Chronicles of Barsetshire

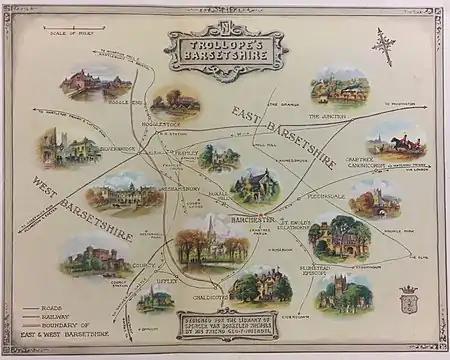
The county of Barsetshire

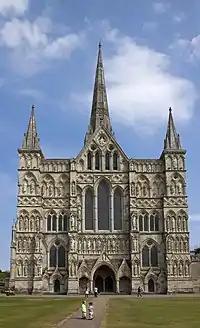

While working at the General Post Office, Trollope travelled through the English countryside, witnessing the conventions of rural life and the politics surrounding the church and the manor house. On one particular trip to the cathedral city of Salisbury in 1852, Trollope developed his ideas for "The Warden", which centred on the clergy. In doing so, the county of Barsetshire was born. Trollope did not begin writing "The Warden" until July 1853 – a year after his trip to Salisbury. Upon completion, he sent the manuscript to Longman for publishing, with the first copies released in 1855. While it was not a huge success, Trollope felt he had received more recognition than for any of his previous works.